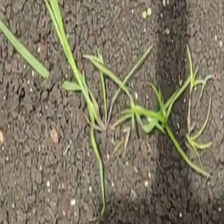
Weed species: Digitaria_SP_(Digitaria Sanguinalis )